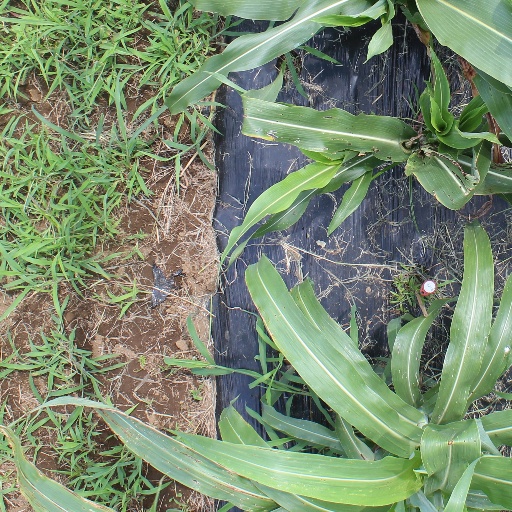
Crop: sorghum